Manila galleon

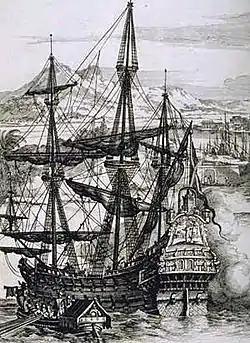
Spanish galleon

Around 80% of the goods shipped back from Acapulco to Manila were from the Americas – silver, cochineal, seeds, sweet potato, corn, tomato, tobacco, chickpeas, chocolate and cocoa, watermelon seeds, vines, and fig trees. The remaining 20% were goods transshipped from Europe and North Africa such as wine and olive oil, and metal goods such as weapons, knobs and spurs.